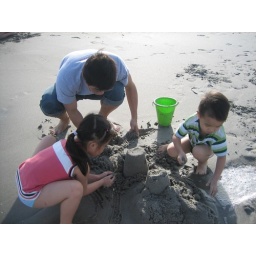
made a castle ( cocoa beach in Florida)